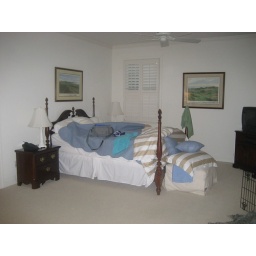
bed in the master bedroom